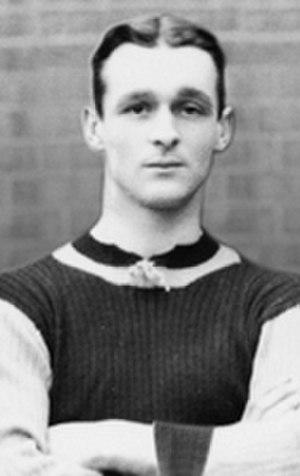
Joseph Harry Hampton était un joueur de football anglais.